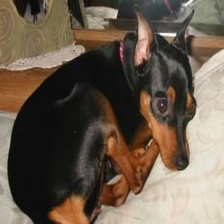
Species: dog
Breed: miniature pinscher